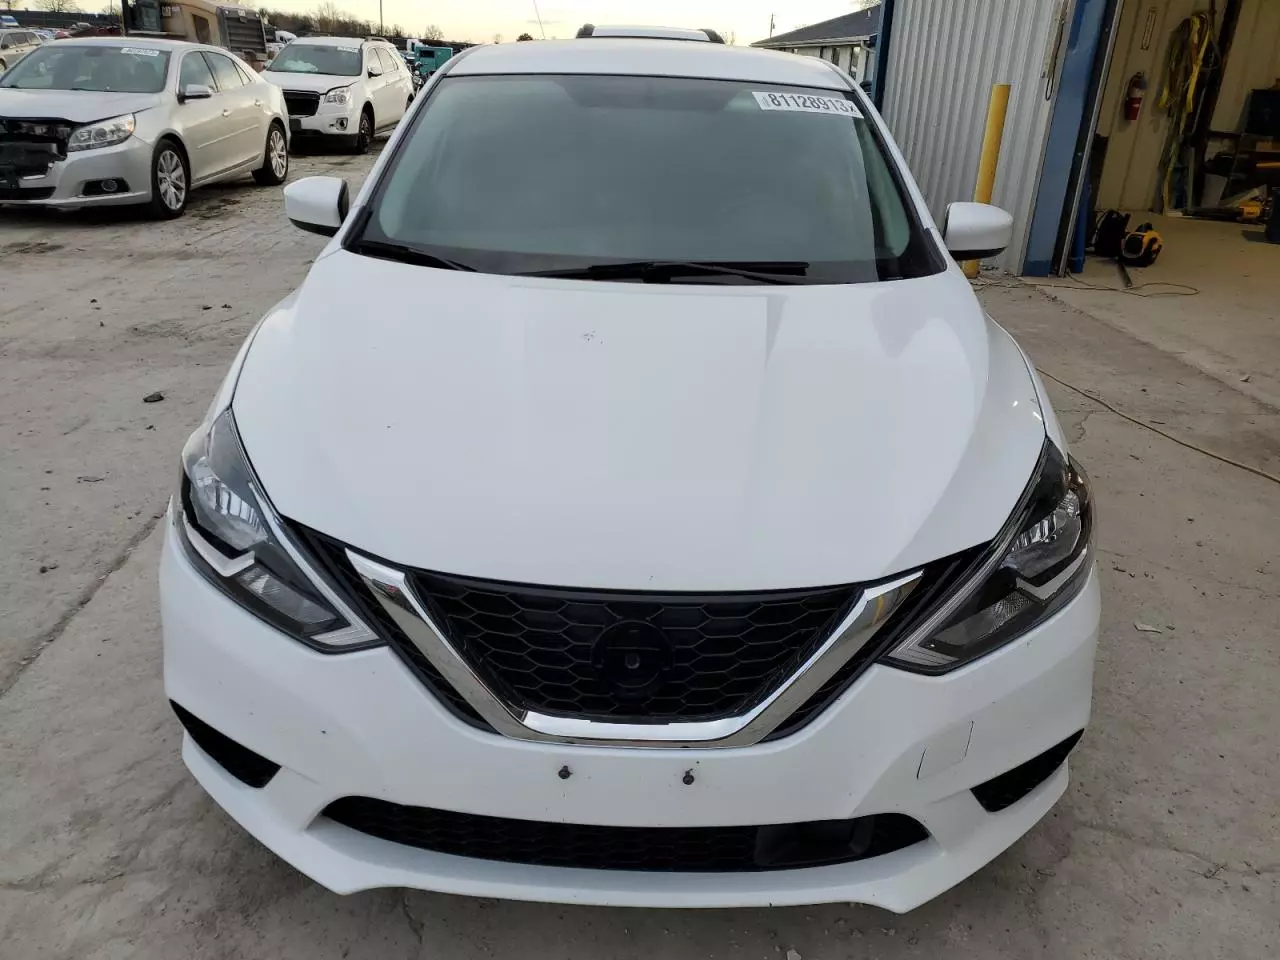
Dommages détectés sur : plaque d'immatriculation avant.
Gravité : mineur